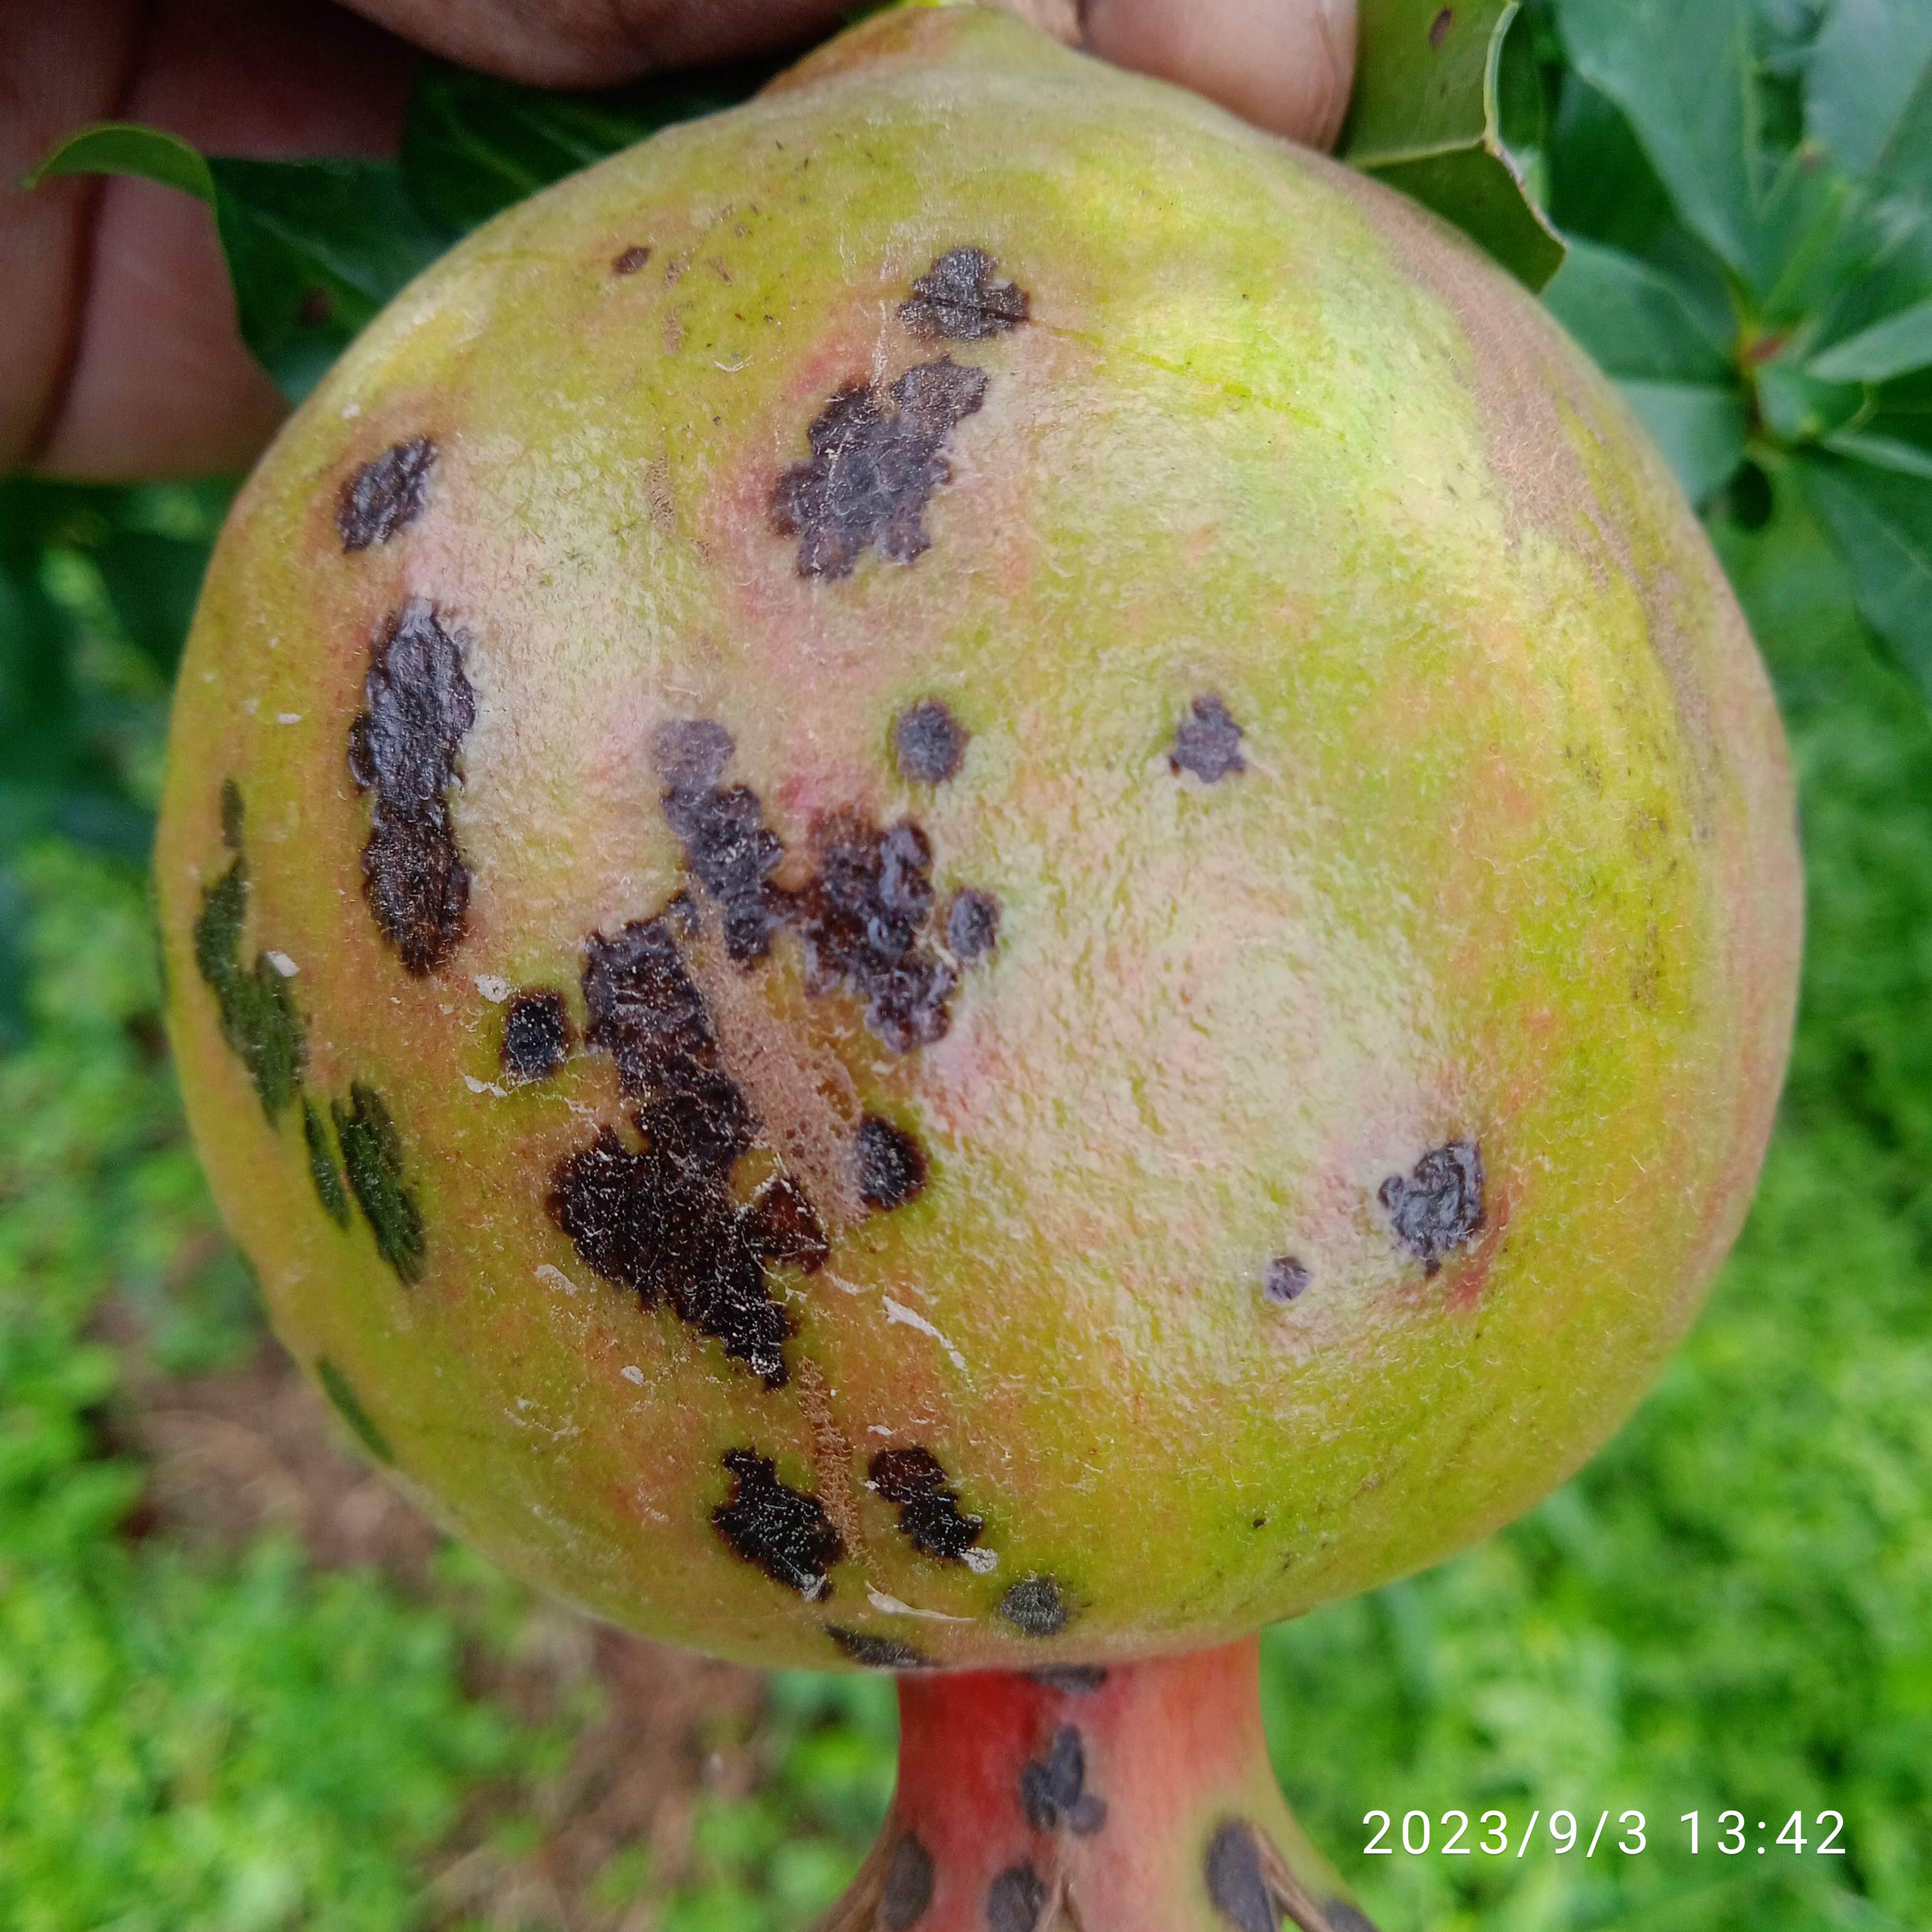
Label: Anthracnose